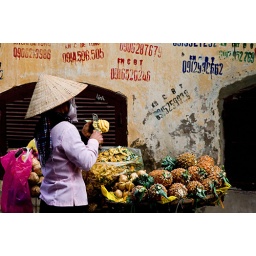
Delicious freshly peeled pineapples are available from many of the street vendors in the old quarter of Hanoi.